Yusheng S350

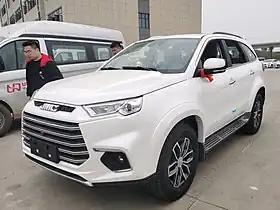
Jiangling Yusheng S350 2020MY

The Yusheng S350 is a mid-size crossover SUV produced by Yusheng (江铃驭胜), a sub-brand of Jiangling (JMC) since 2010.